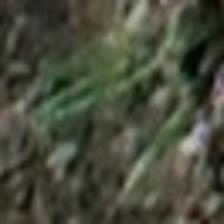
Label: clustered